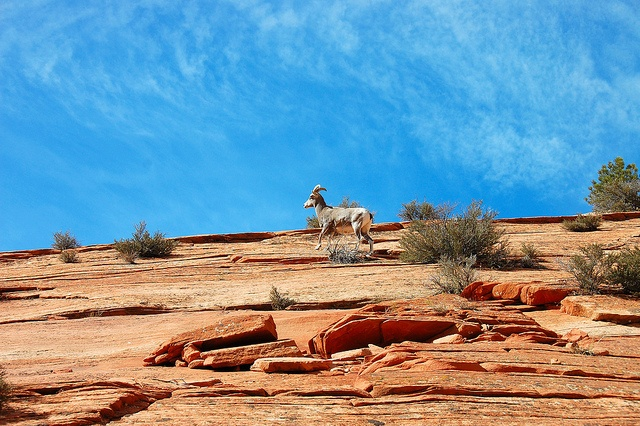
A ram on a rocky hillside in the sun.
A goat walks on the rocks near some brush.
A goat running across the desert against a blue sky.
a goat on a dry clay surface with a sky background
A ram scurries through the scrub bushes across the red rock face.